Pengze railway station

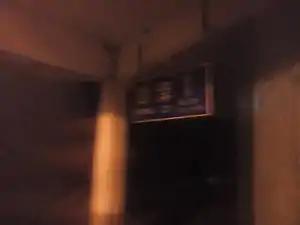
Pengze railway station

Pengze railway station is a railway station on the Tongling–Jiujiang railway in Pengze County, Jiujiang, Jiangxi, China. Opened on 1 September 2008, it is under the jurisdiction of China Railway Nanchang Group.